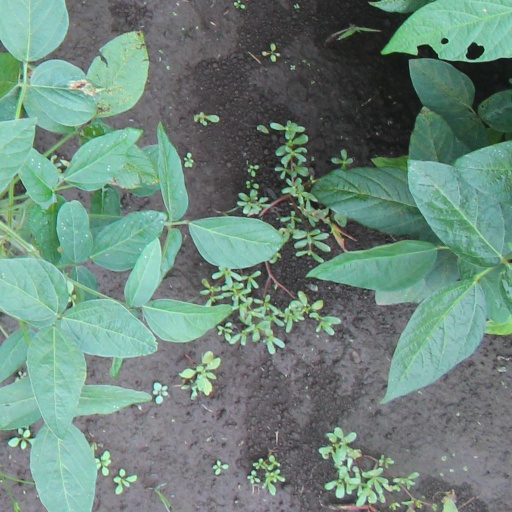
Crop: soybean